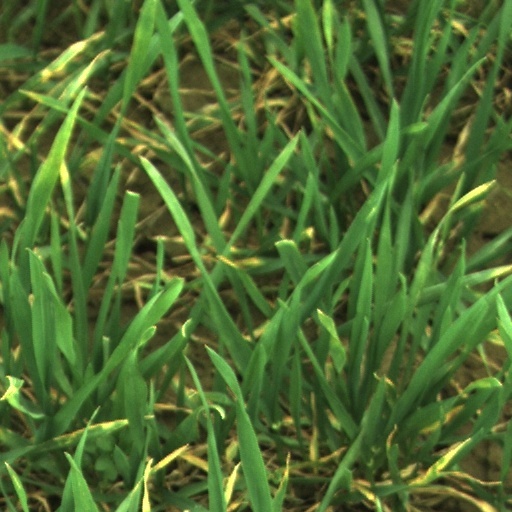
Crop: wheat